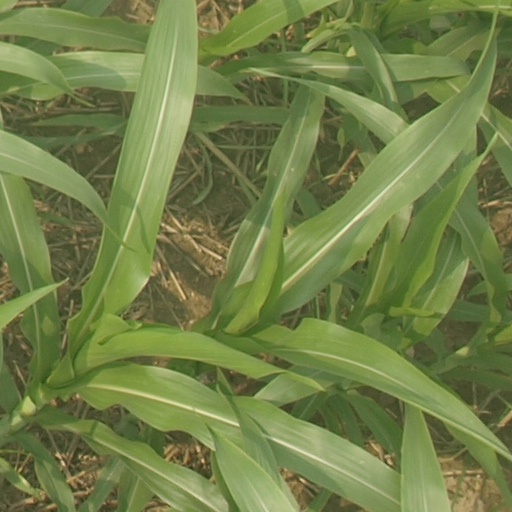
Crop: maize; corn